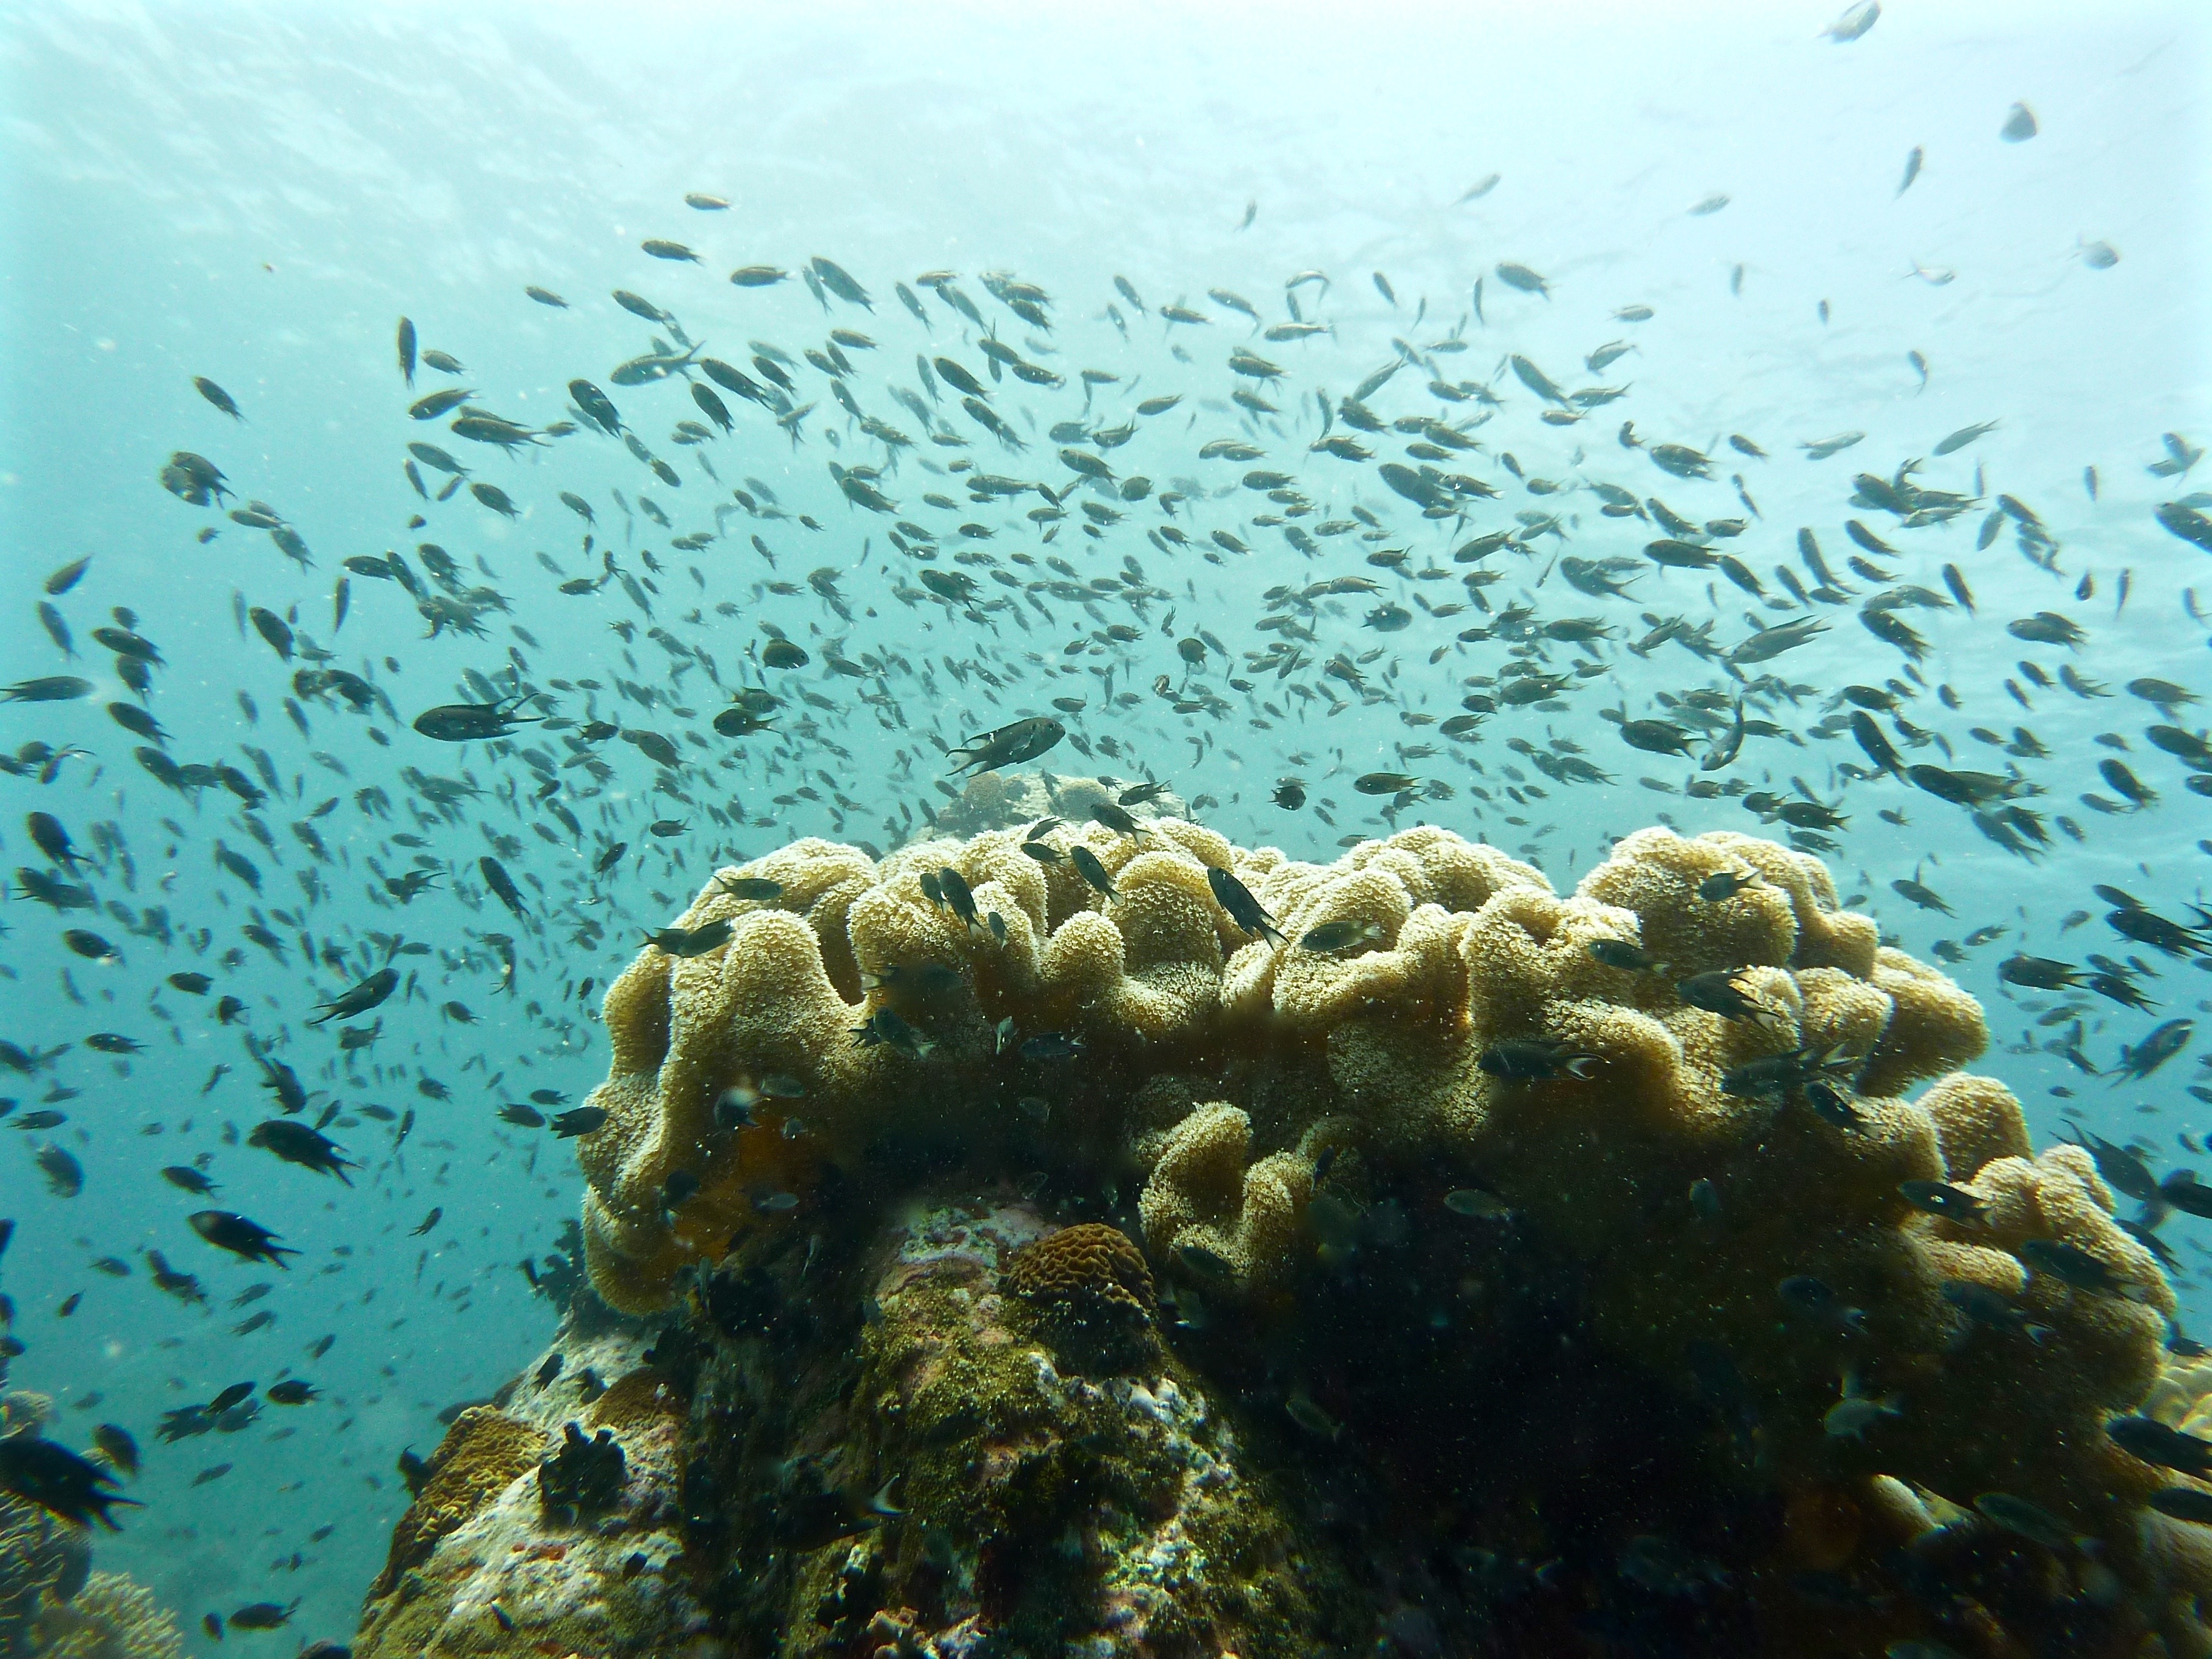
sea, ocean, underwater, biology, fish, coral, coral reef, invertebrate, reef, habitat, reefs, scuba diving, natural environment, marine biology, coral reef fish, stony coral